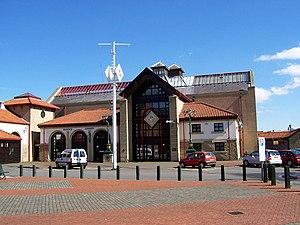
Cette liste des musées du Lincolnshire, Angleterre contient des musées qui sont définis dans ce contexte comme des institutions qui recueillent et soignent des objets d'intérêt culturel, artistique, scientifique ou historique. leurs collections ou expositions connexes disponibles pour la consultation publique. Sont également inclus les galeries d'art à but non lucratif et les galeries d'art universitaires. Les musées virtuels ne sont pas inclus.